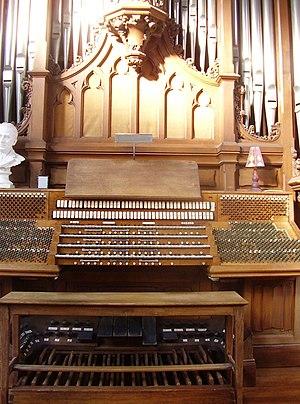
L'orgue de Marcel Dupré, dans sa maison de Meudon